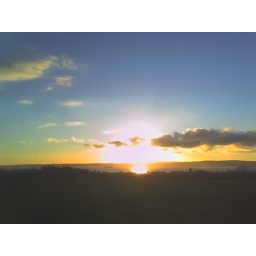
the sunrises (on a clear day) are really the only thing i miss about getting the train to work in the mornings